History of Shimer College

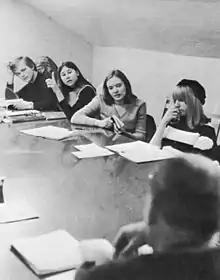
A Shimer class circa 1967

The presidency was assumed in 1954 by a former University of Chicago professor of medicine Francis Joseph Mullin, who began an aggressive fundraising campaign that approximately tripled incoming donations to $150,000 per year. In 1956, Shimer ceased to be affiliated with the University of Chicago. Mullin sought to build "a community of scholars where intellectual inquiry is the highest value".